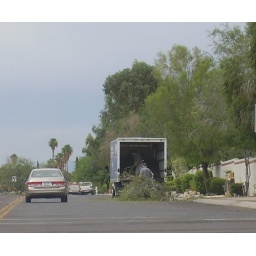
I saw this tree down in the street after the storm on Wednesday, 7.5.06